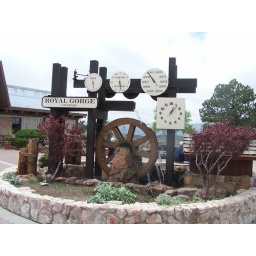
This clock is completely powered by water. You can see the wheel in there that goes through the water